Pale Moon (film)

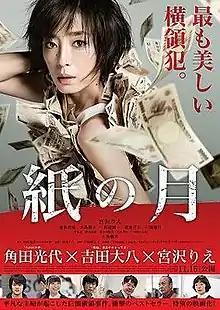
Poster

is a 2014 Japanese crime drama film directed by Daihachi Yoshida and based on a novel by Mitsuyo Kakuta.